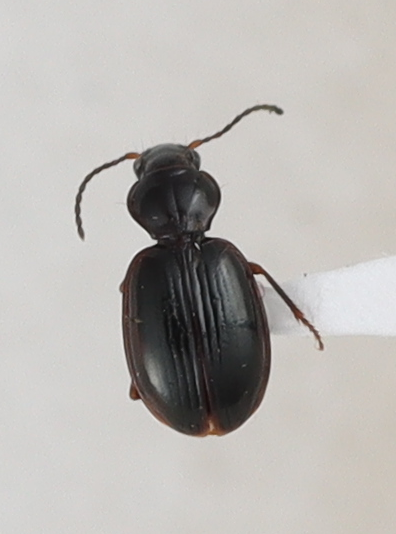
Scientific name: Mecyclothorax konanus
Plot: 14
Trap: S
Collected: 20220629